Saquon Barkley

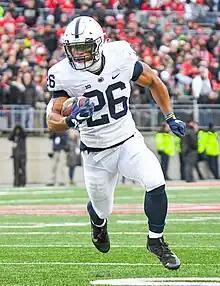
Barkley with Penn State against Ohio State at Ohio Stadium in October 2017

In the first game of his sophomore year at Penn State in 2016, Barkley rushed for 105 yards and a touchdown in a 33–13 win over Kent State. In week two, in a renewed rivalry game against Pitt, Penn State trailed in the second quarter 28–7 before Barkley led Penn State back, scoring five touchdowns with his fifth coming with 5:00 left in the fourth quarter, to bring the Nittany Lions within three points. However, quarterback Trace McSorley threw an interception in the Pitt end zone with 1:41 left that denied the Nittany Lions' hopes of completing the comeback. In week five against Minnesota, in what would become a recurring theme for the 2016 Penn State football team, Penn State again was forced to come back from a halftime deficit. In overtime, after being held to only 38 yards on 19 carries during regular playing time, Barkley's first play in overtime, a 25-yard touchdown run, gave Penn State the victory.